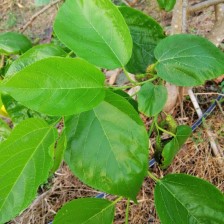
Variety: TaiwanMeacho